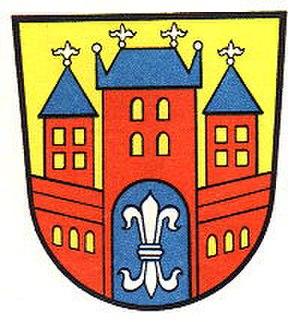
vieux blason de la ville de Warburg